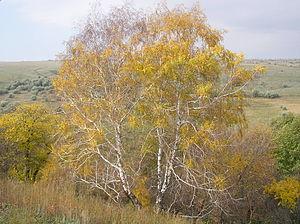
Le bouleau verruqueux ou bouleau blanc, ou encore bouleau d'Europe, mais aussi bouleau blanc d'Europe est un arbre pouvant atteindre 25 mètres de hauteur. Originaire d'Europe et d'Asie, c'est un arbre très rustique et qui a besoin de lumière. Il aime les sols secs à frais, siliceux de préférence. Les sols acides à alcalins ne le dérangent pas outre mesure. C'est une essence pionnière, colonisatrice et très adaptable. Il résiste parfaitement aux embruns. Il peut être isolé, en alignement, bosquet, etc.